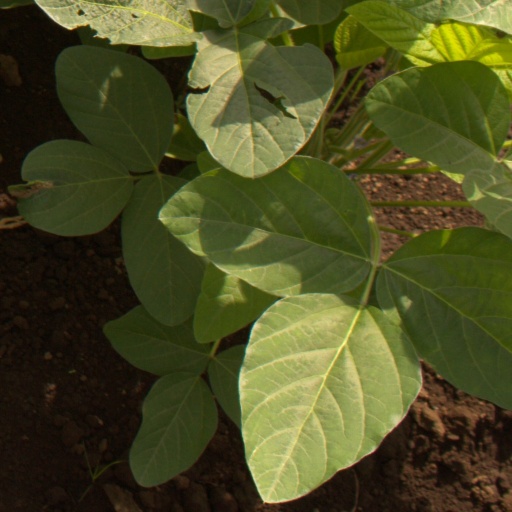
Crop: soybean